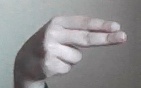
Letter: ain